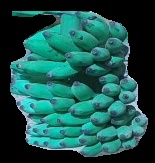
Variety: elakki-bale
Grade: grade3